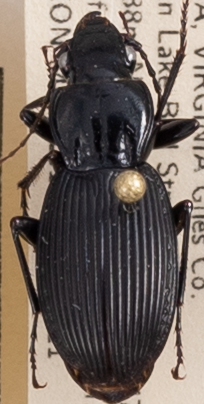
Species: Pterostichus lachrymosus
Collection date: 2021-09-21
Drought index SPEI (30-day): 1.46
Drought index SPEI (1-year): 0.688
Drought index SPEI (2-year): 1.69